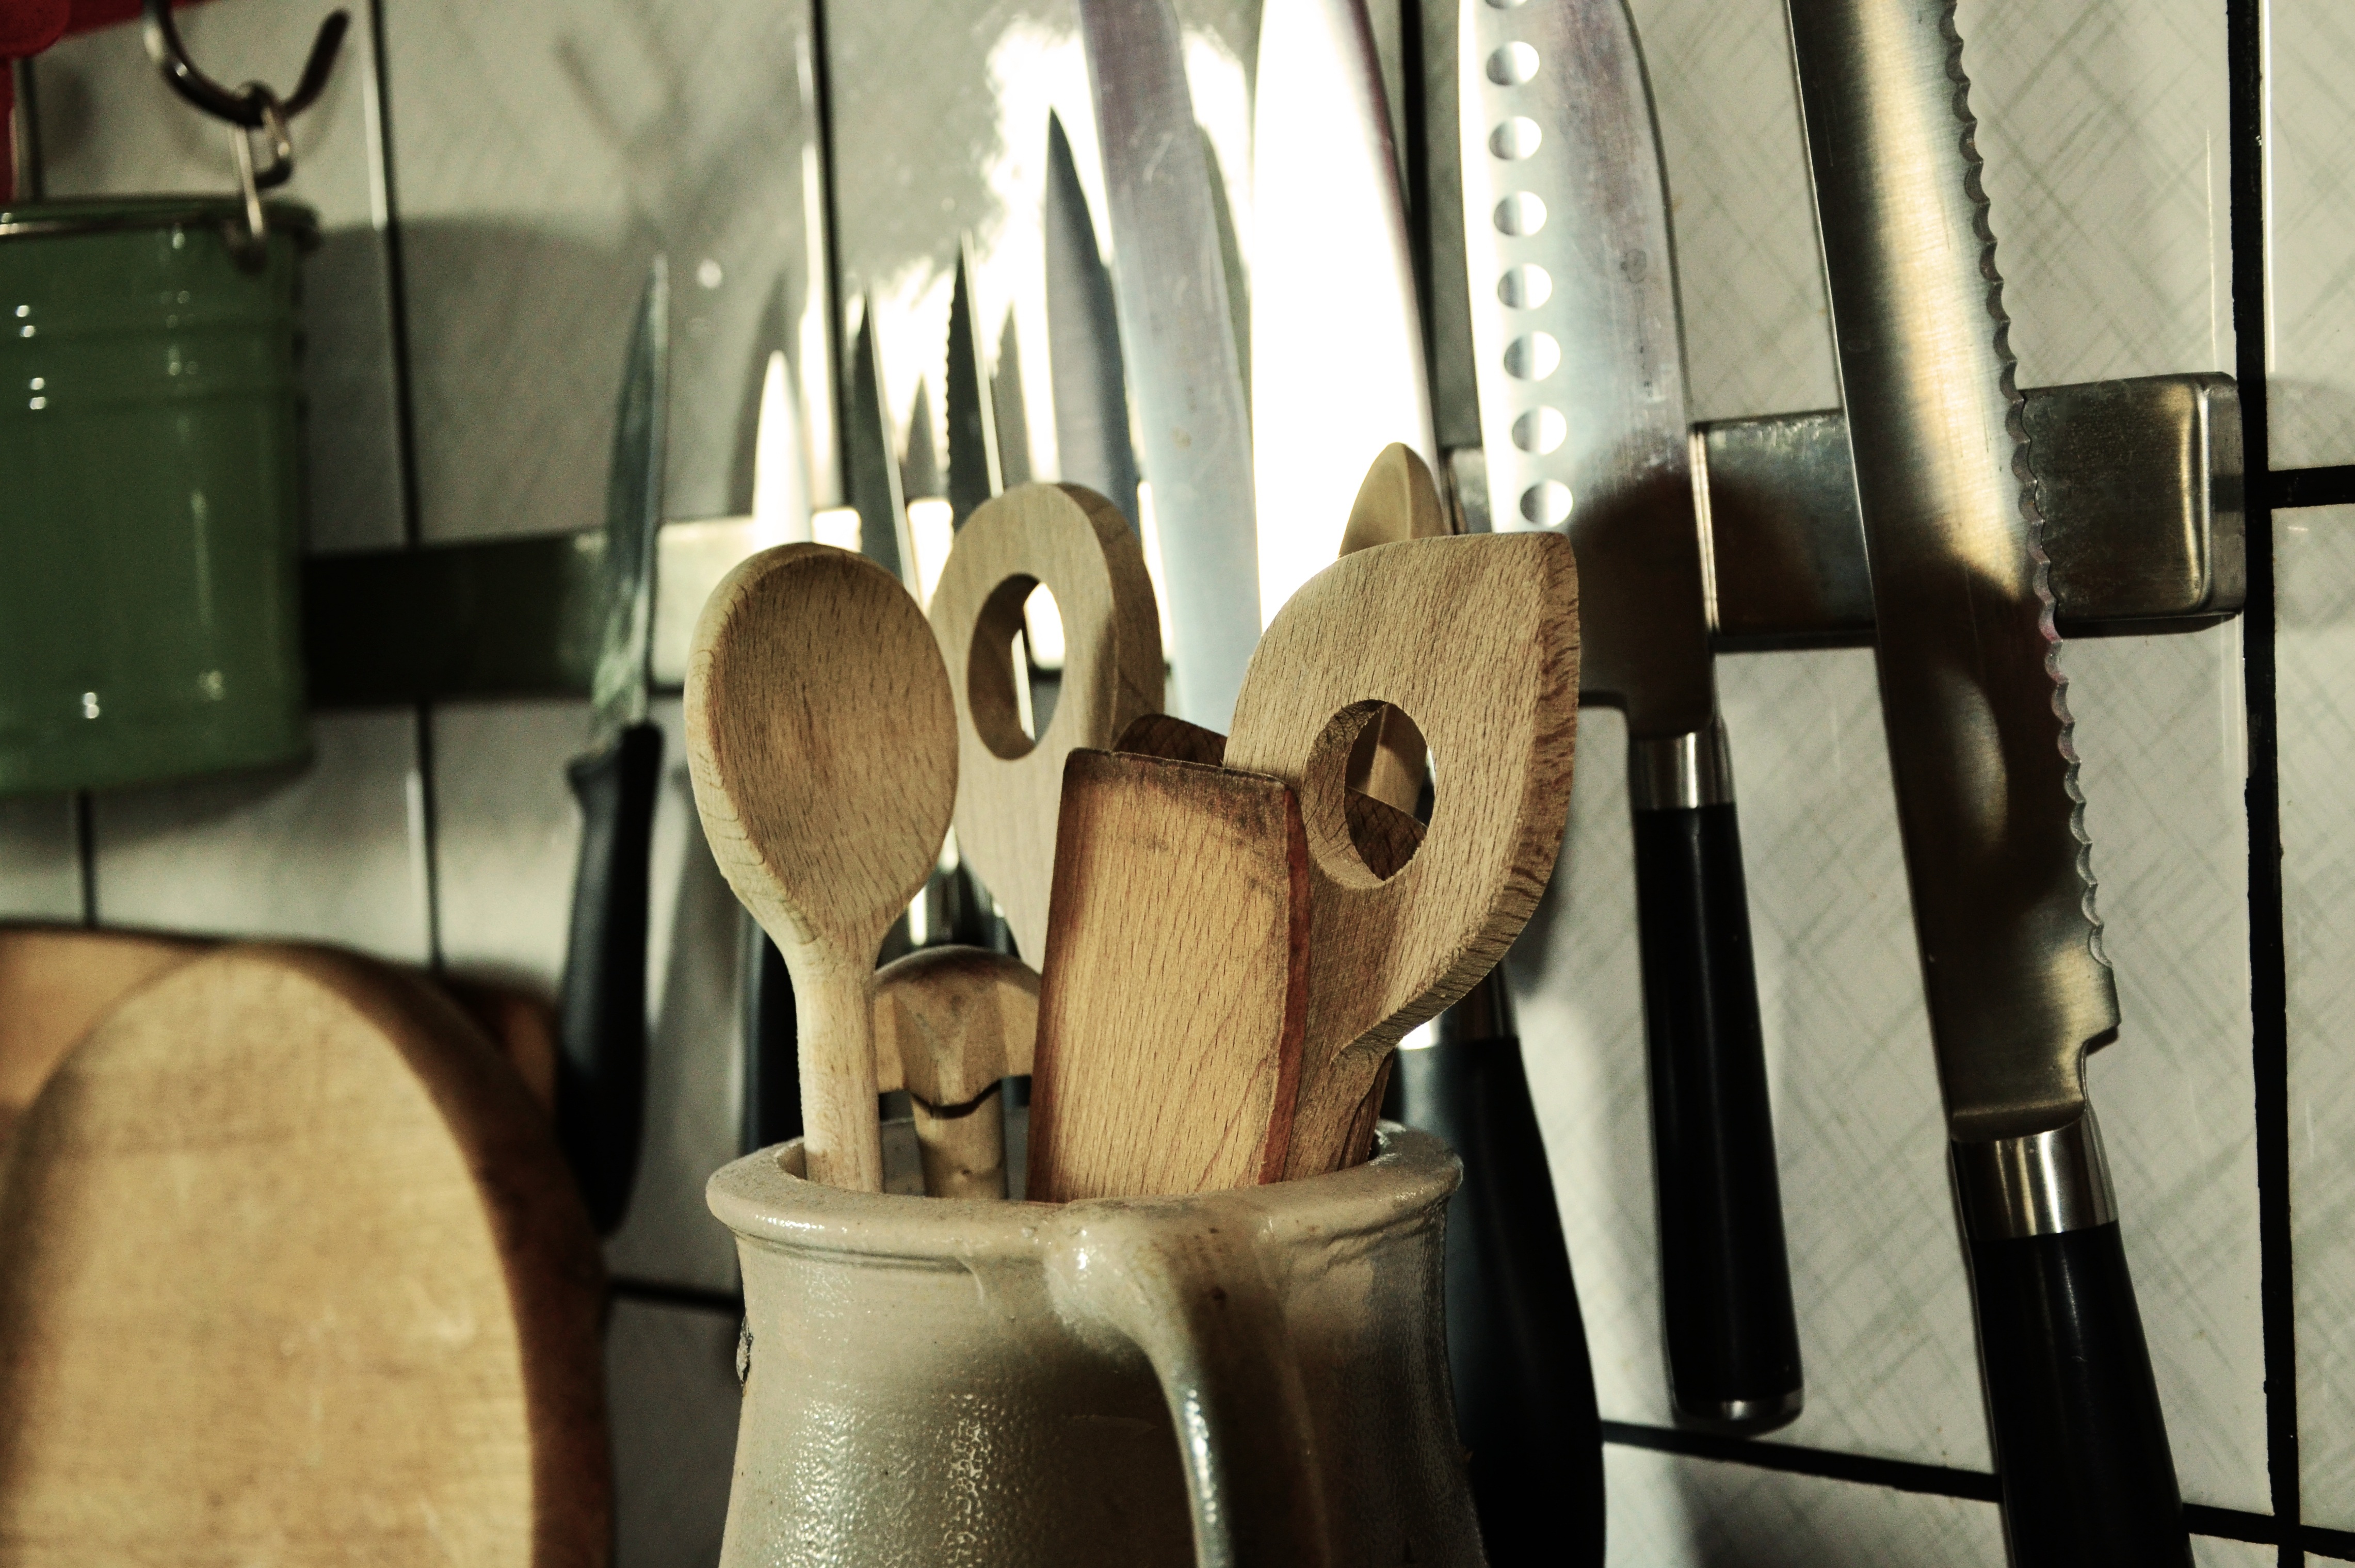
wood, kitchen, lighting, weapon, tableware, preparation, knife, kitchen utensil, cook, tourist attraction, kitchen utensils, budget, wooden spoon, kitchen appliances, man made object